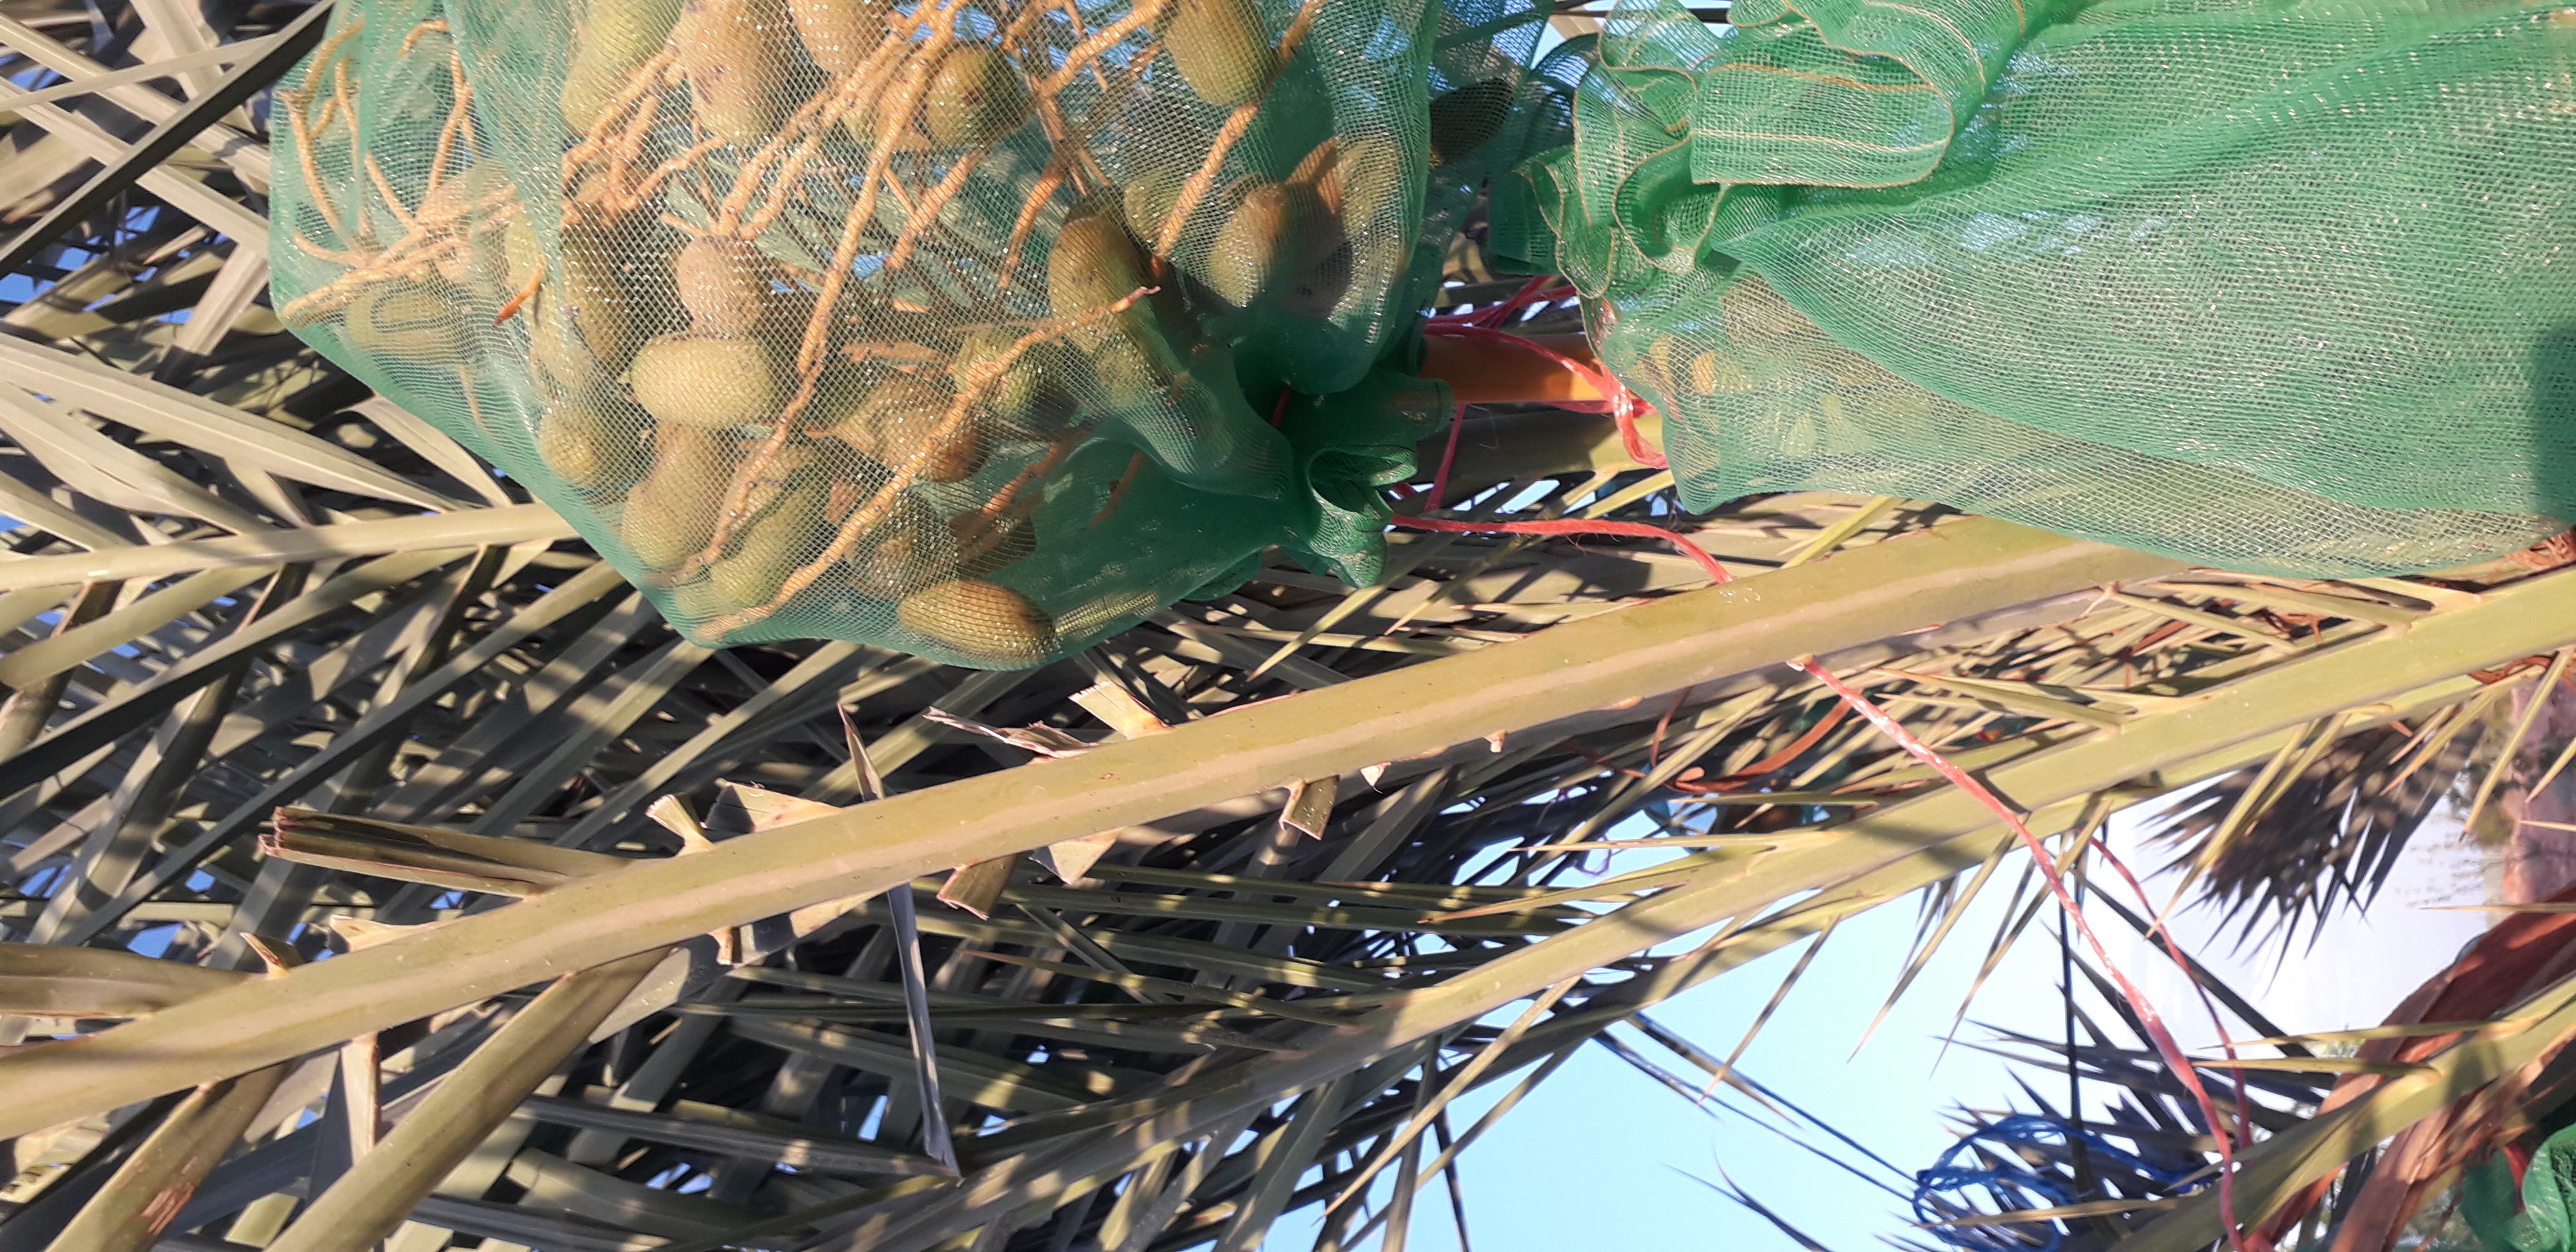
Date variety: Boumajhoul